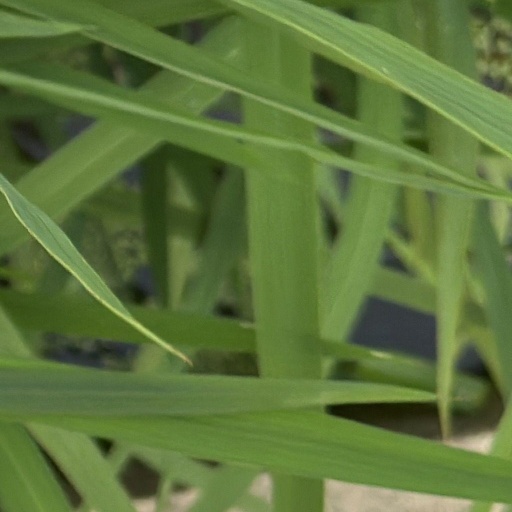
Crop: rice